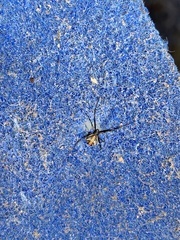
Species: Lactrodectus_hesperus